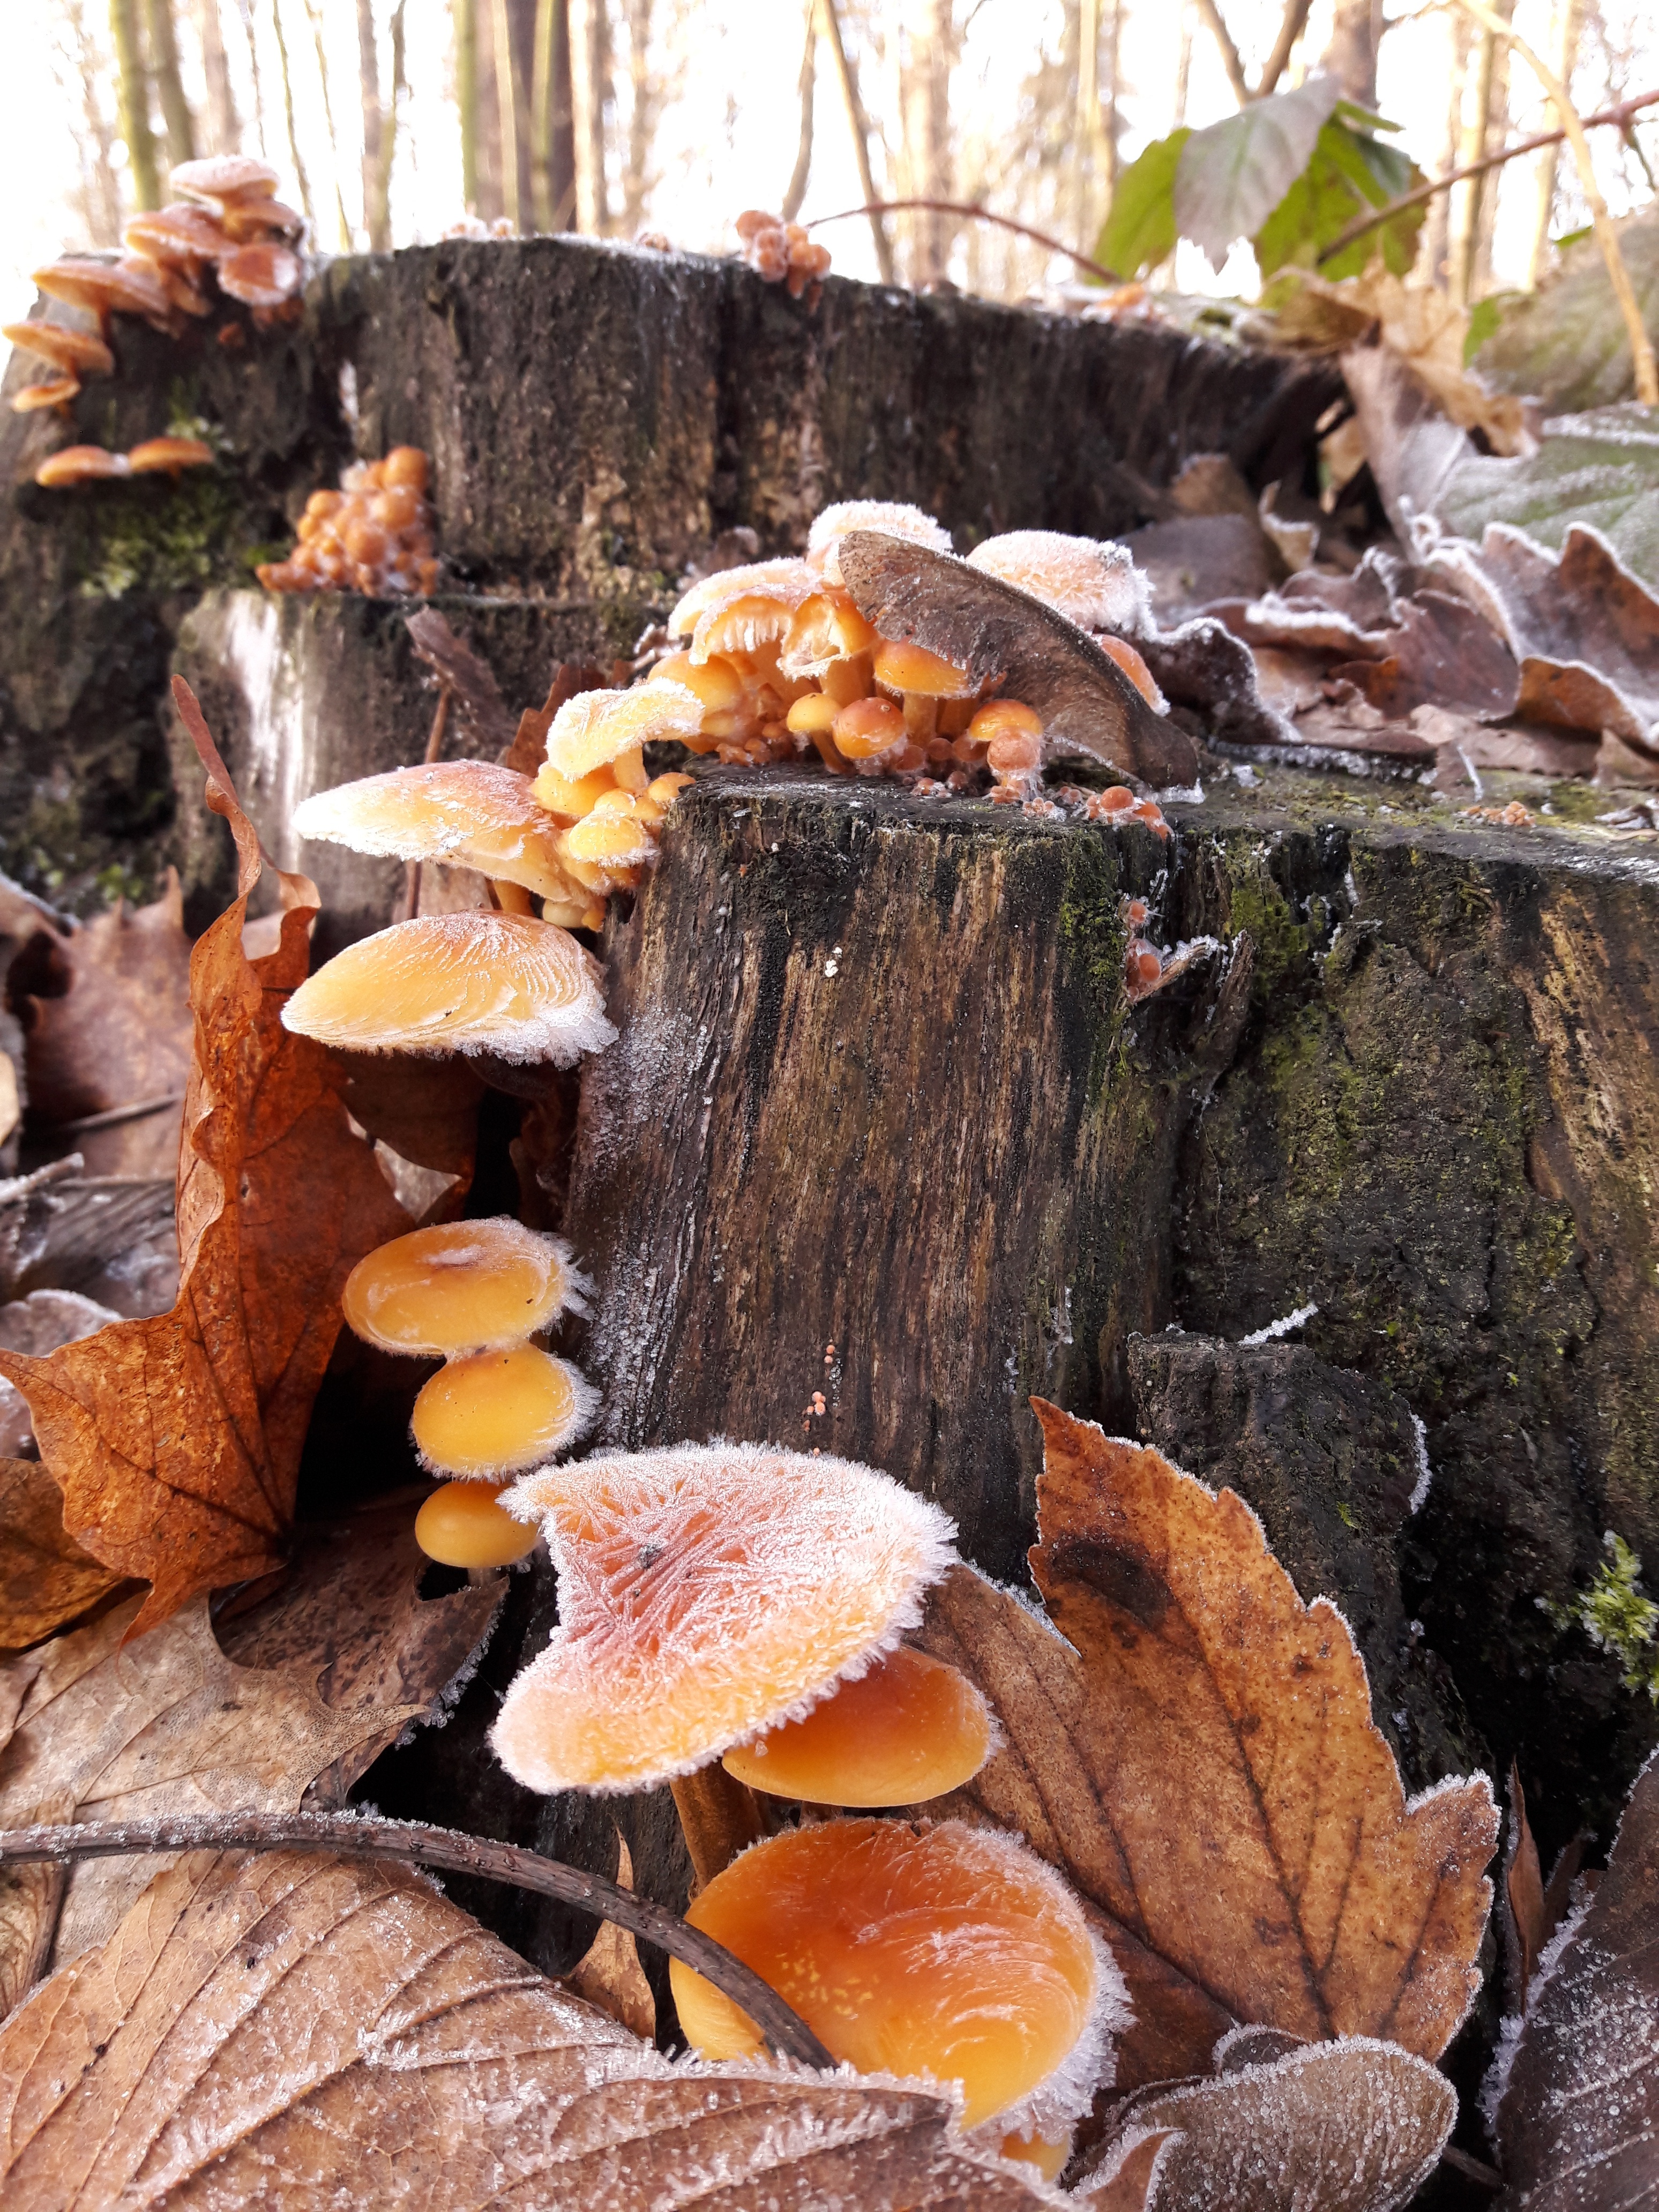
tree, nature, forest, wood, leaf, frost, autumn, mushroom, flora, season, fungus, auriculariales, butt, oyster mushroom, edible mushroom, medicinal mushroom, agaricomycetes, penny bun, auriculariaceae